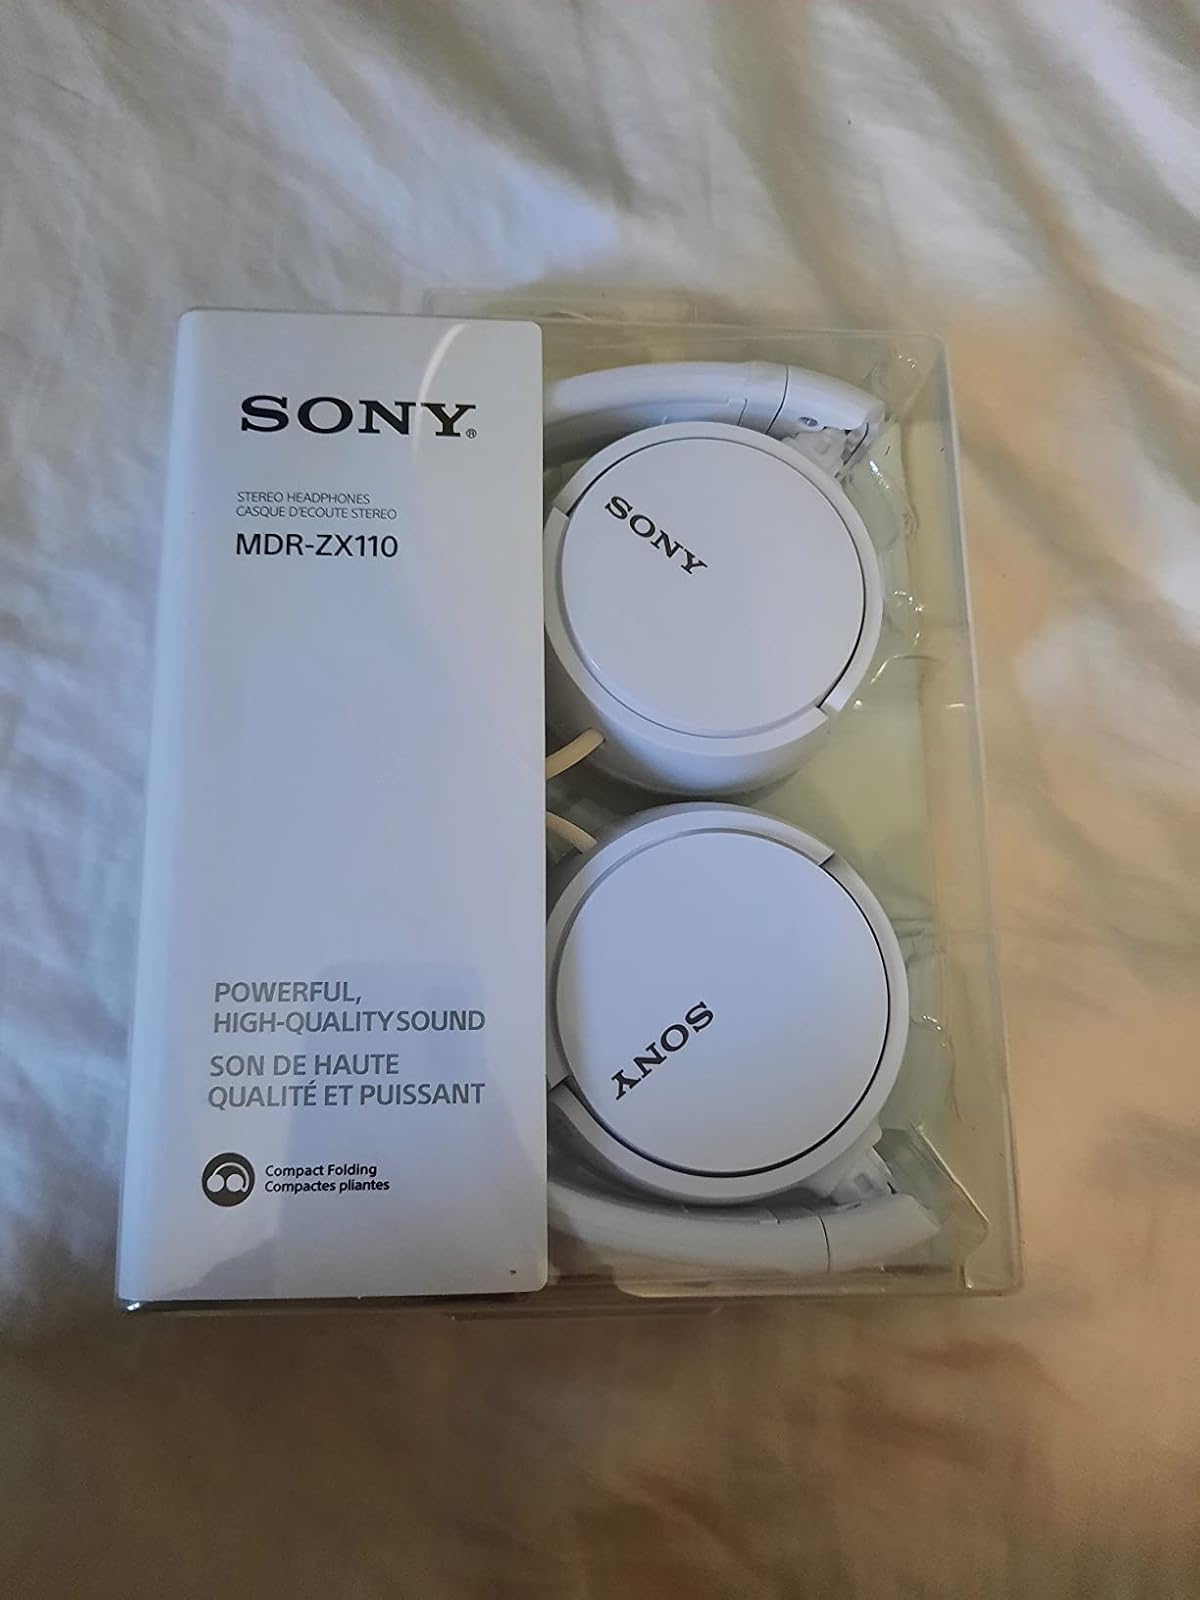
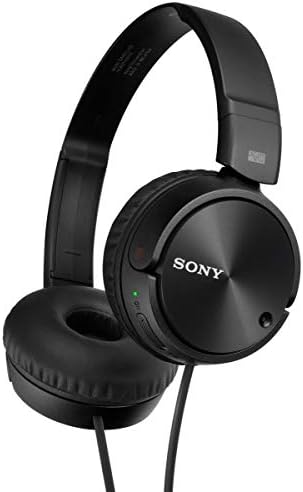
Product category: headphones
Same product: no